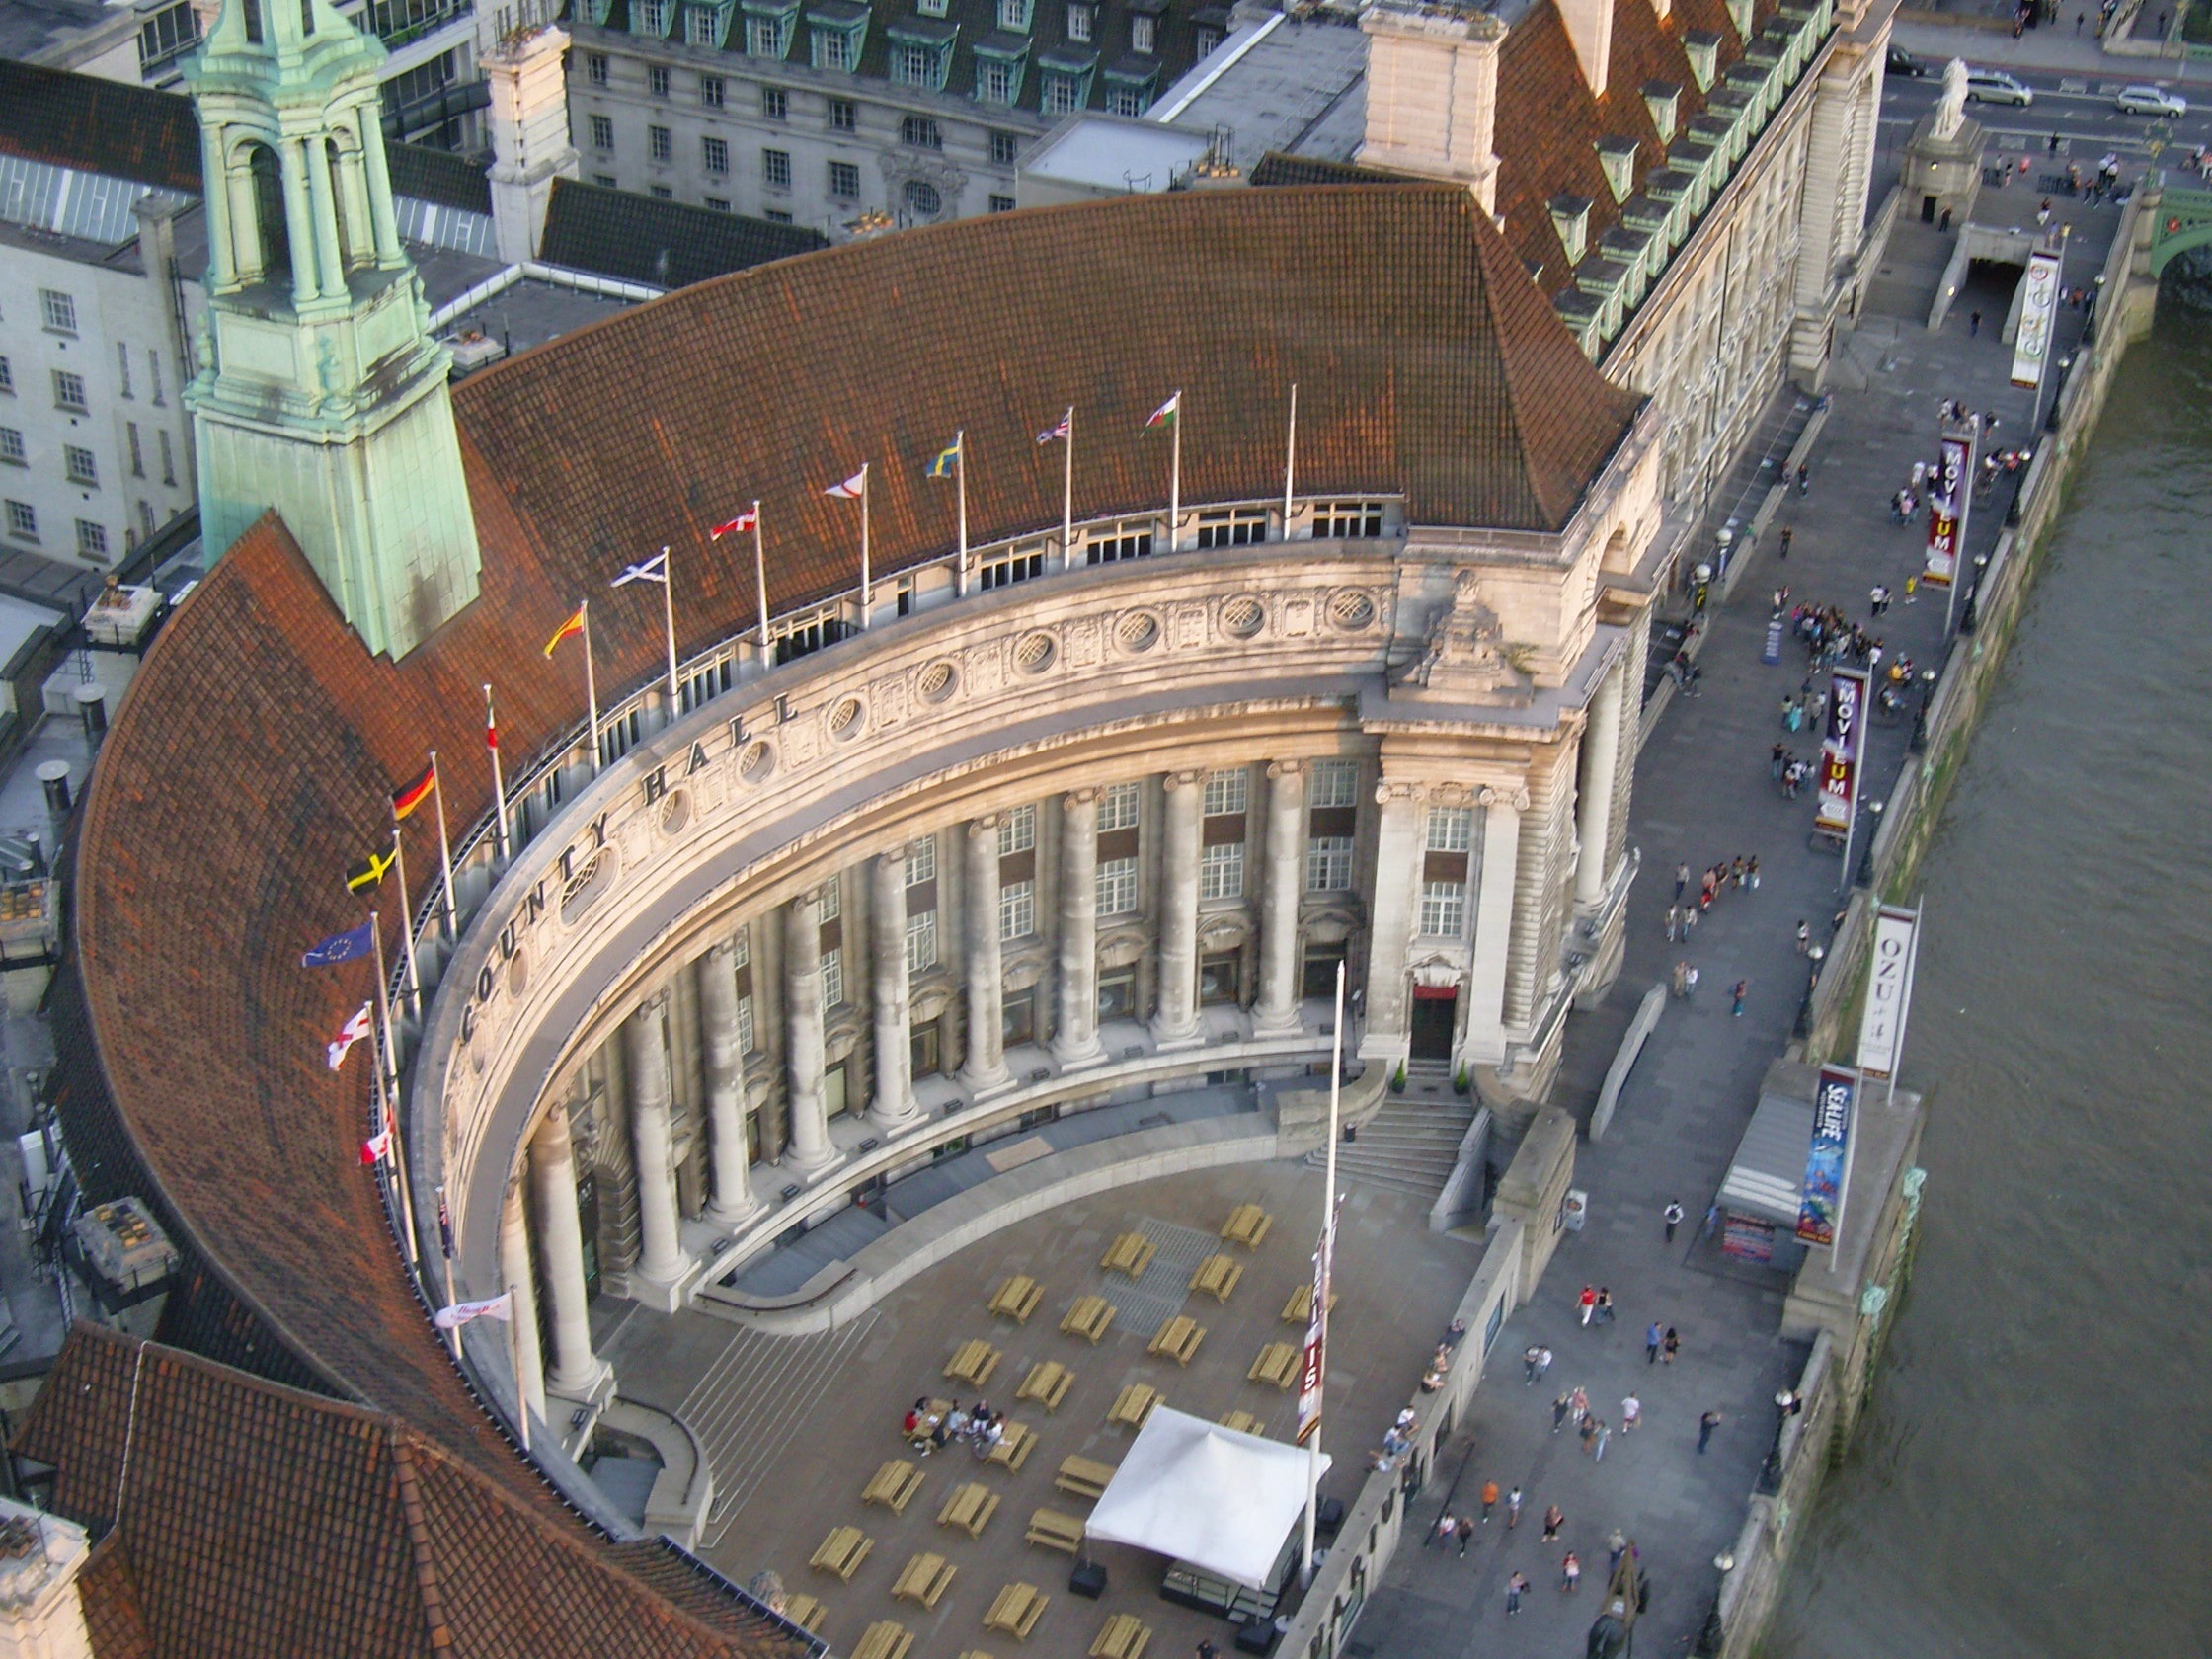
architecture, structure, people, traffic, street, view, city, skyscraper, urban, cityscape, downtown, landmark, stadium, waterway, england, london, outside, arena, buildings, vehicles, cities, great britain, bird's eye view, aerial photography, sport venue